Kashima Shrine

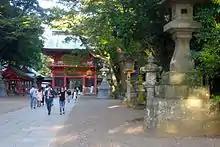
Romon gate and stone lanterns, 2015

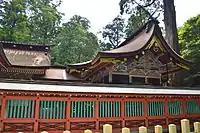
Main Shrine

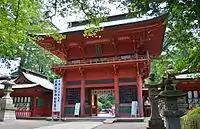
Rōmon

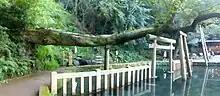
Mitarashi (御手洗池) reflecting pond, 2015

Kashima Shrine is located at the top of the Kashima plateau in south-east Ibaraki Prefecture, intersecting Lake Kitaura and Kashima Bay and in close proximity to Katori Shrine, which also has a strong connection to the martial arts. The shrine is the home of the school of Japanese swordsmanship. , one of the most distinguished swordmasters in Japanese history, was a frequent visitor to the shrine and developed the school from a combination of his own experiences as a "shugyōsha" during and the .